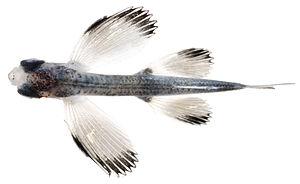
Les Exocoetidae ou poissons volants sont une famille de poissons marins comprenant 70 espèces regroupées dans 7 à 9 genres.